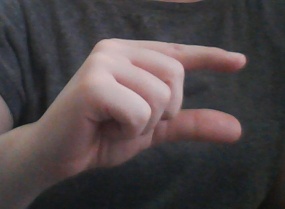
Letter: dal